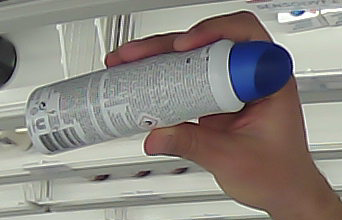
Product: dove_spray